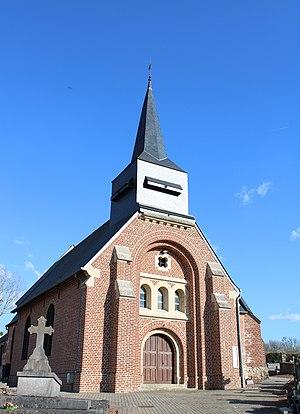
L'église.
Vénérolles est une commune française située dans le département de l'Aisne, en région Hauts-de-France.
L'église Saint-Timothée de Vénérolles est une église située à Vénérolles, en France.